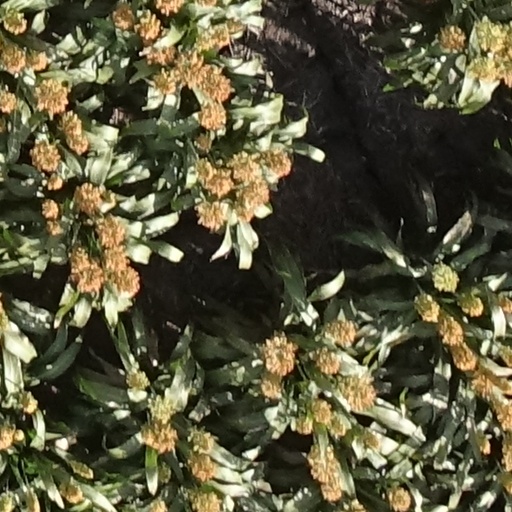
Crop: sorghum